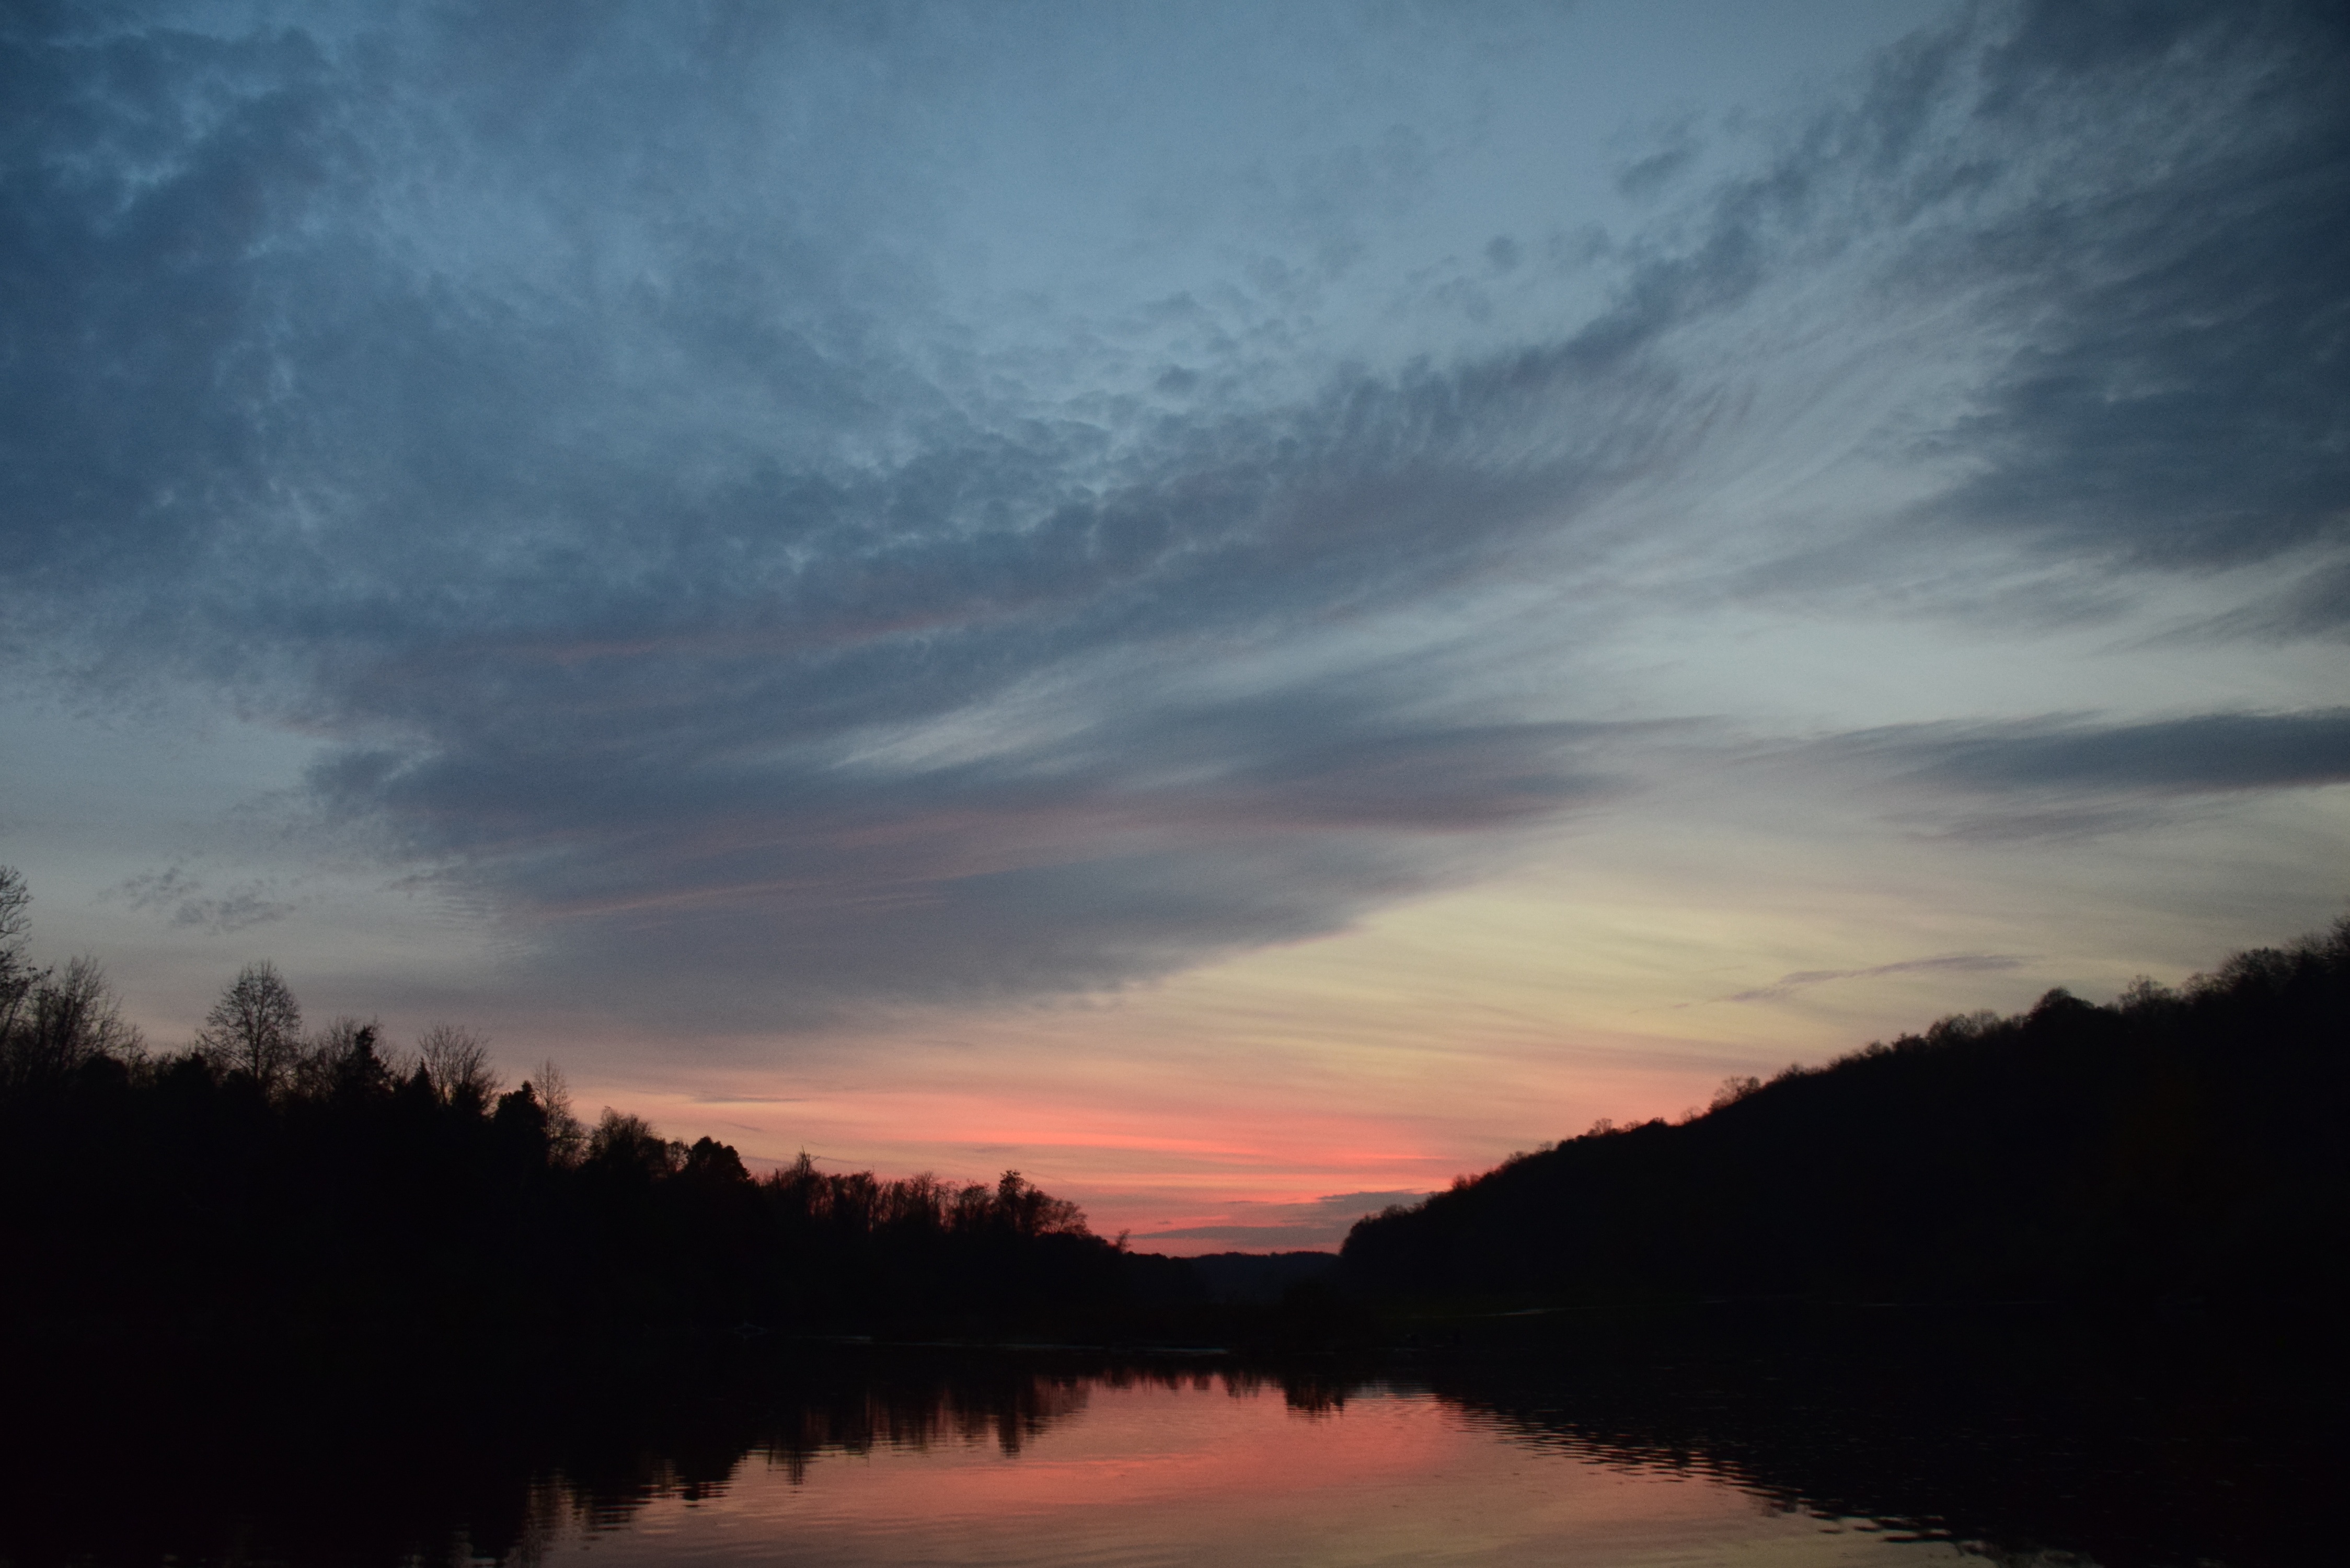
landscape, sea, water, nature, forest, cloud, sky, sunrise, sunset, morning, fall, lake, dawn, atmosphere, river, valley, dusk, environment, evening, reflection, scenic, natural, autumn, park, scenery, season, outdoors, scene, loch, afterglow, atmospheric phenomenon